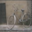
Label: bicycle